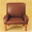
Label: chair